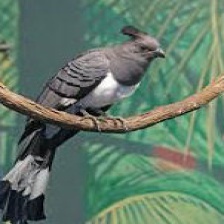
Species: GO AWAY BIRD
Scientific name: CORYTHAIXOIDES CONCOLOR